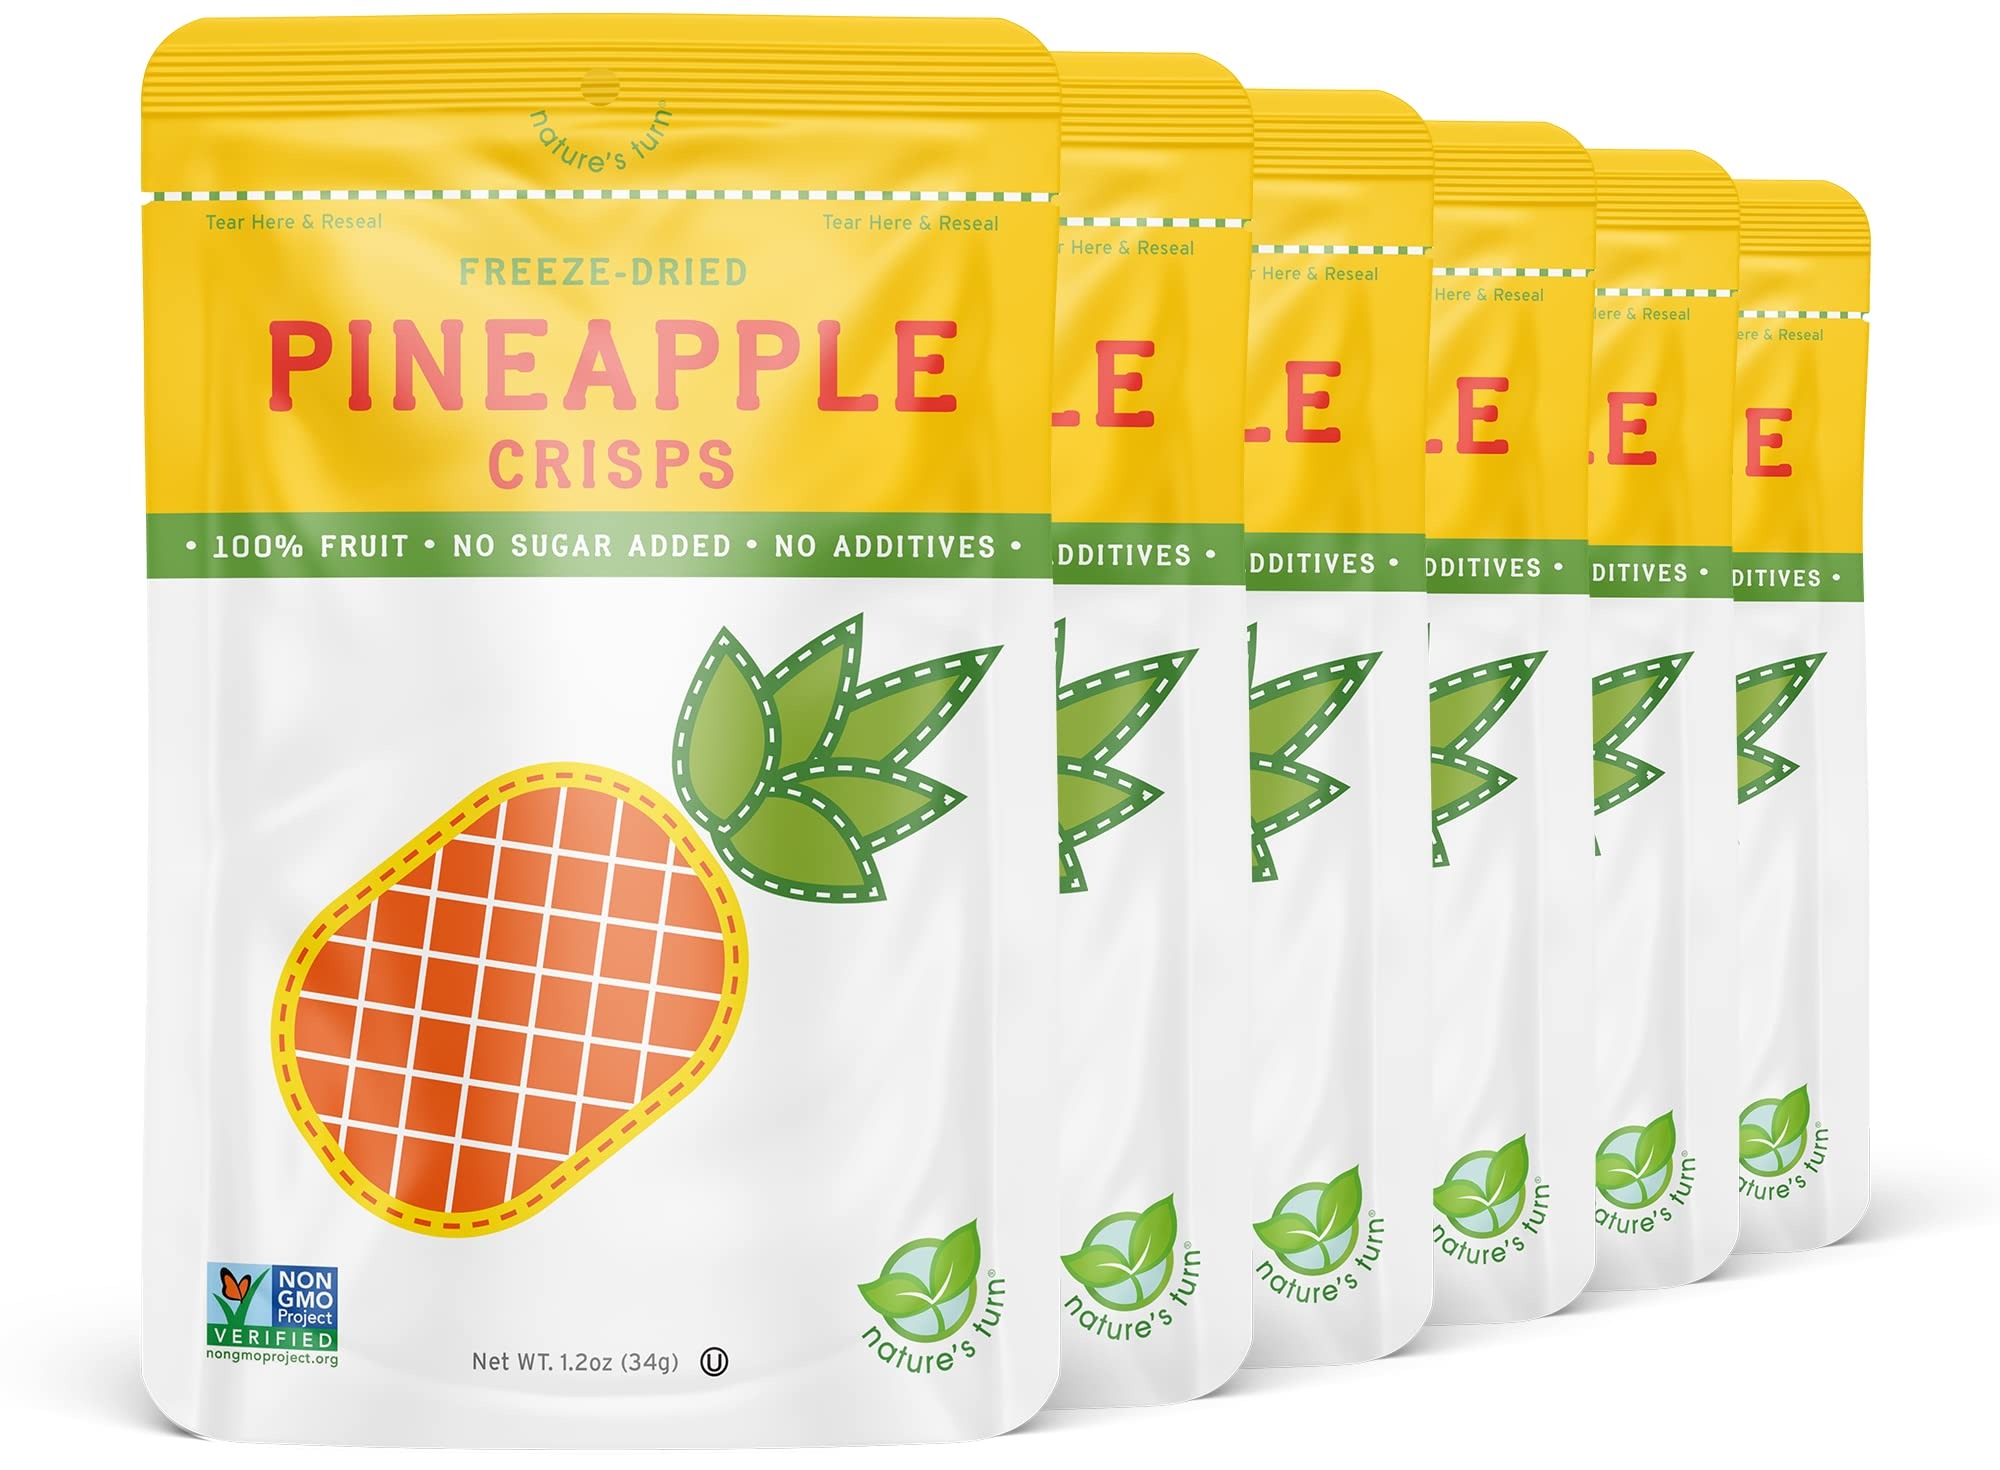
Item Name: Nature's Turn Freeze-Dried Fruit Snacks, Pineapple Crisps, Pack of 6 (1.2 oz Each)
Bullet Point 1: Imagine your favorite fresh fruit, freeze dried into a light, crispy snack that can be packed for any adventure, on the trails, in school lunches, at parks, or as an added topping for cereal, yogurts, smoothies and salads
Bullet Point 2: Freshest, ripest, non-gmo, 100% fruit snacks, healthy and safe plant-based treat
Bullet Point 3: With tons of delicious flavors to choose from, there’s an easy, anytime snack for every palate
Bullet Point 4: Our freeze-dried fruit crisps are perfect for snacking on their own, but are also great for baking, adding color to your favorite dessert and so much more
Bullet Point 5: Our products are made with no sugar added, no corn syrup, no additives, non gmo, no dyes, gluten free, peanuts, eggs and dairy free and nothing artificial. Our fruit is freeze-dried, a gentle dehydration process that removes over 90% of the water within a fruit or vegetable while retaining most of the color, flavor, and nutrients you’d expect from fresh fruit.
Product Description: REAL FRUIT. ANYTIME, ANYWHERE. Imagine your favorite fresh fruit, freeze dried into a light, crispy snack that can be packed for any adventure. On the trails, in school lunches, at parks, or as an added topping for cereal, yogurts, smoothies and salads. Since 2011, our family has remained committed to creating delicious, better-for-everyone foods using non-GMO ingredients in facilities free from the Top-9 most common allergens. Thank you for helping us with our mission. Enjoy, Naturally.
Value: 7.2
Unit: Ounce

Price: 27.99